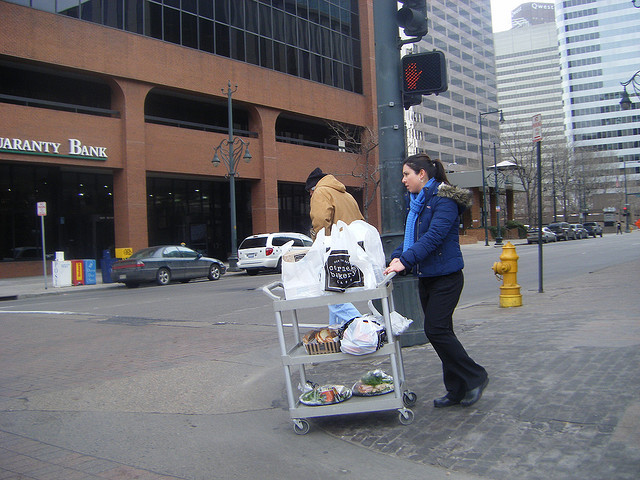
user: Given an image and a question. Answer the question in a short answer. Question: How can this woman keep herself safe while crossing the road? Short Answer:
assistant: look both way